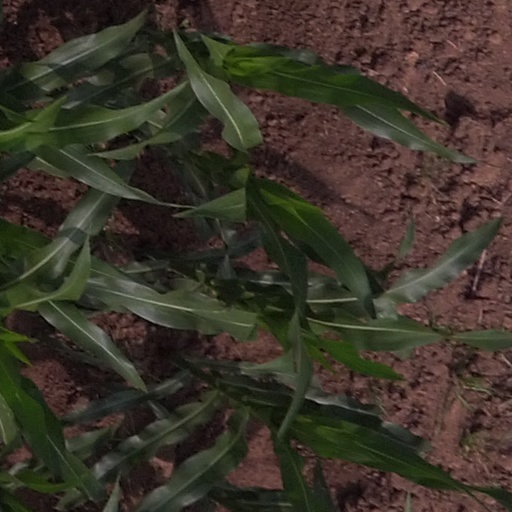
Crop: maize; corn